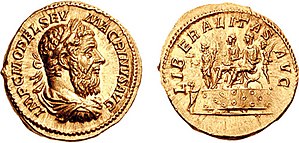
Diadumenian
Diadumenian på en Aureus slået af Macrinus
Marcus Opellius Antoninus Diadumenianus eller Diadumenian var søn af den romerske kejser Macrinus, der var kejser fra i 14 måneder fra 217 til 218. Han herskede sammen med faderen først med titlen Cæsar, derefter med titlen Augustus.